Battle rifle

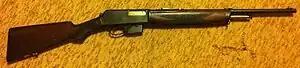

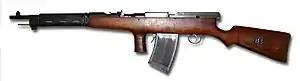

During World War I, all of the world's armies were equipped with bolt-action rifles, and the thought of fully automatic fire in a design that was lightweight and controllable enough to be used by a single soldier was seen as something that would be extremely useful in the static conditions of trench warfare.